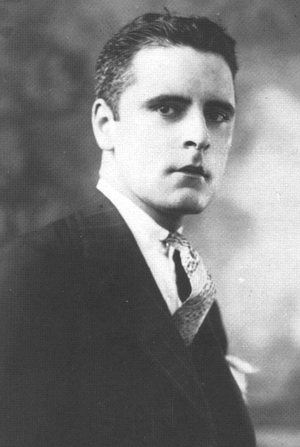
Jean C. Lallemand (1898-1987, à Montréal, Qc, Canada)
Jean C. Lallemand est un industriel, philanthrope, esthète et mécène québécois, né à Montréal le 19 décembre 1898 et décédé dans la même ville le 17 novembre 1987. Officier de l'ordre du Canada, il est l'un des trois fondateurs de l'Orchestre symphonique de Montréal en 1934, avec Antonia Nantel et Henri Letondal. Il en devient le président de 1941 à 1945 et de 1957 à 1959, puis président honoraire à vie. De 1952 à 1960, il est président de l'Alliance française et vice-président de France-Amériques de Montréal.